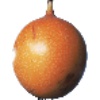
Label: granadilla